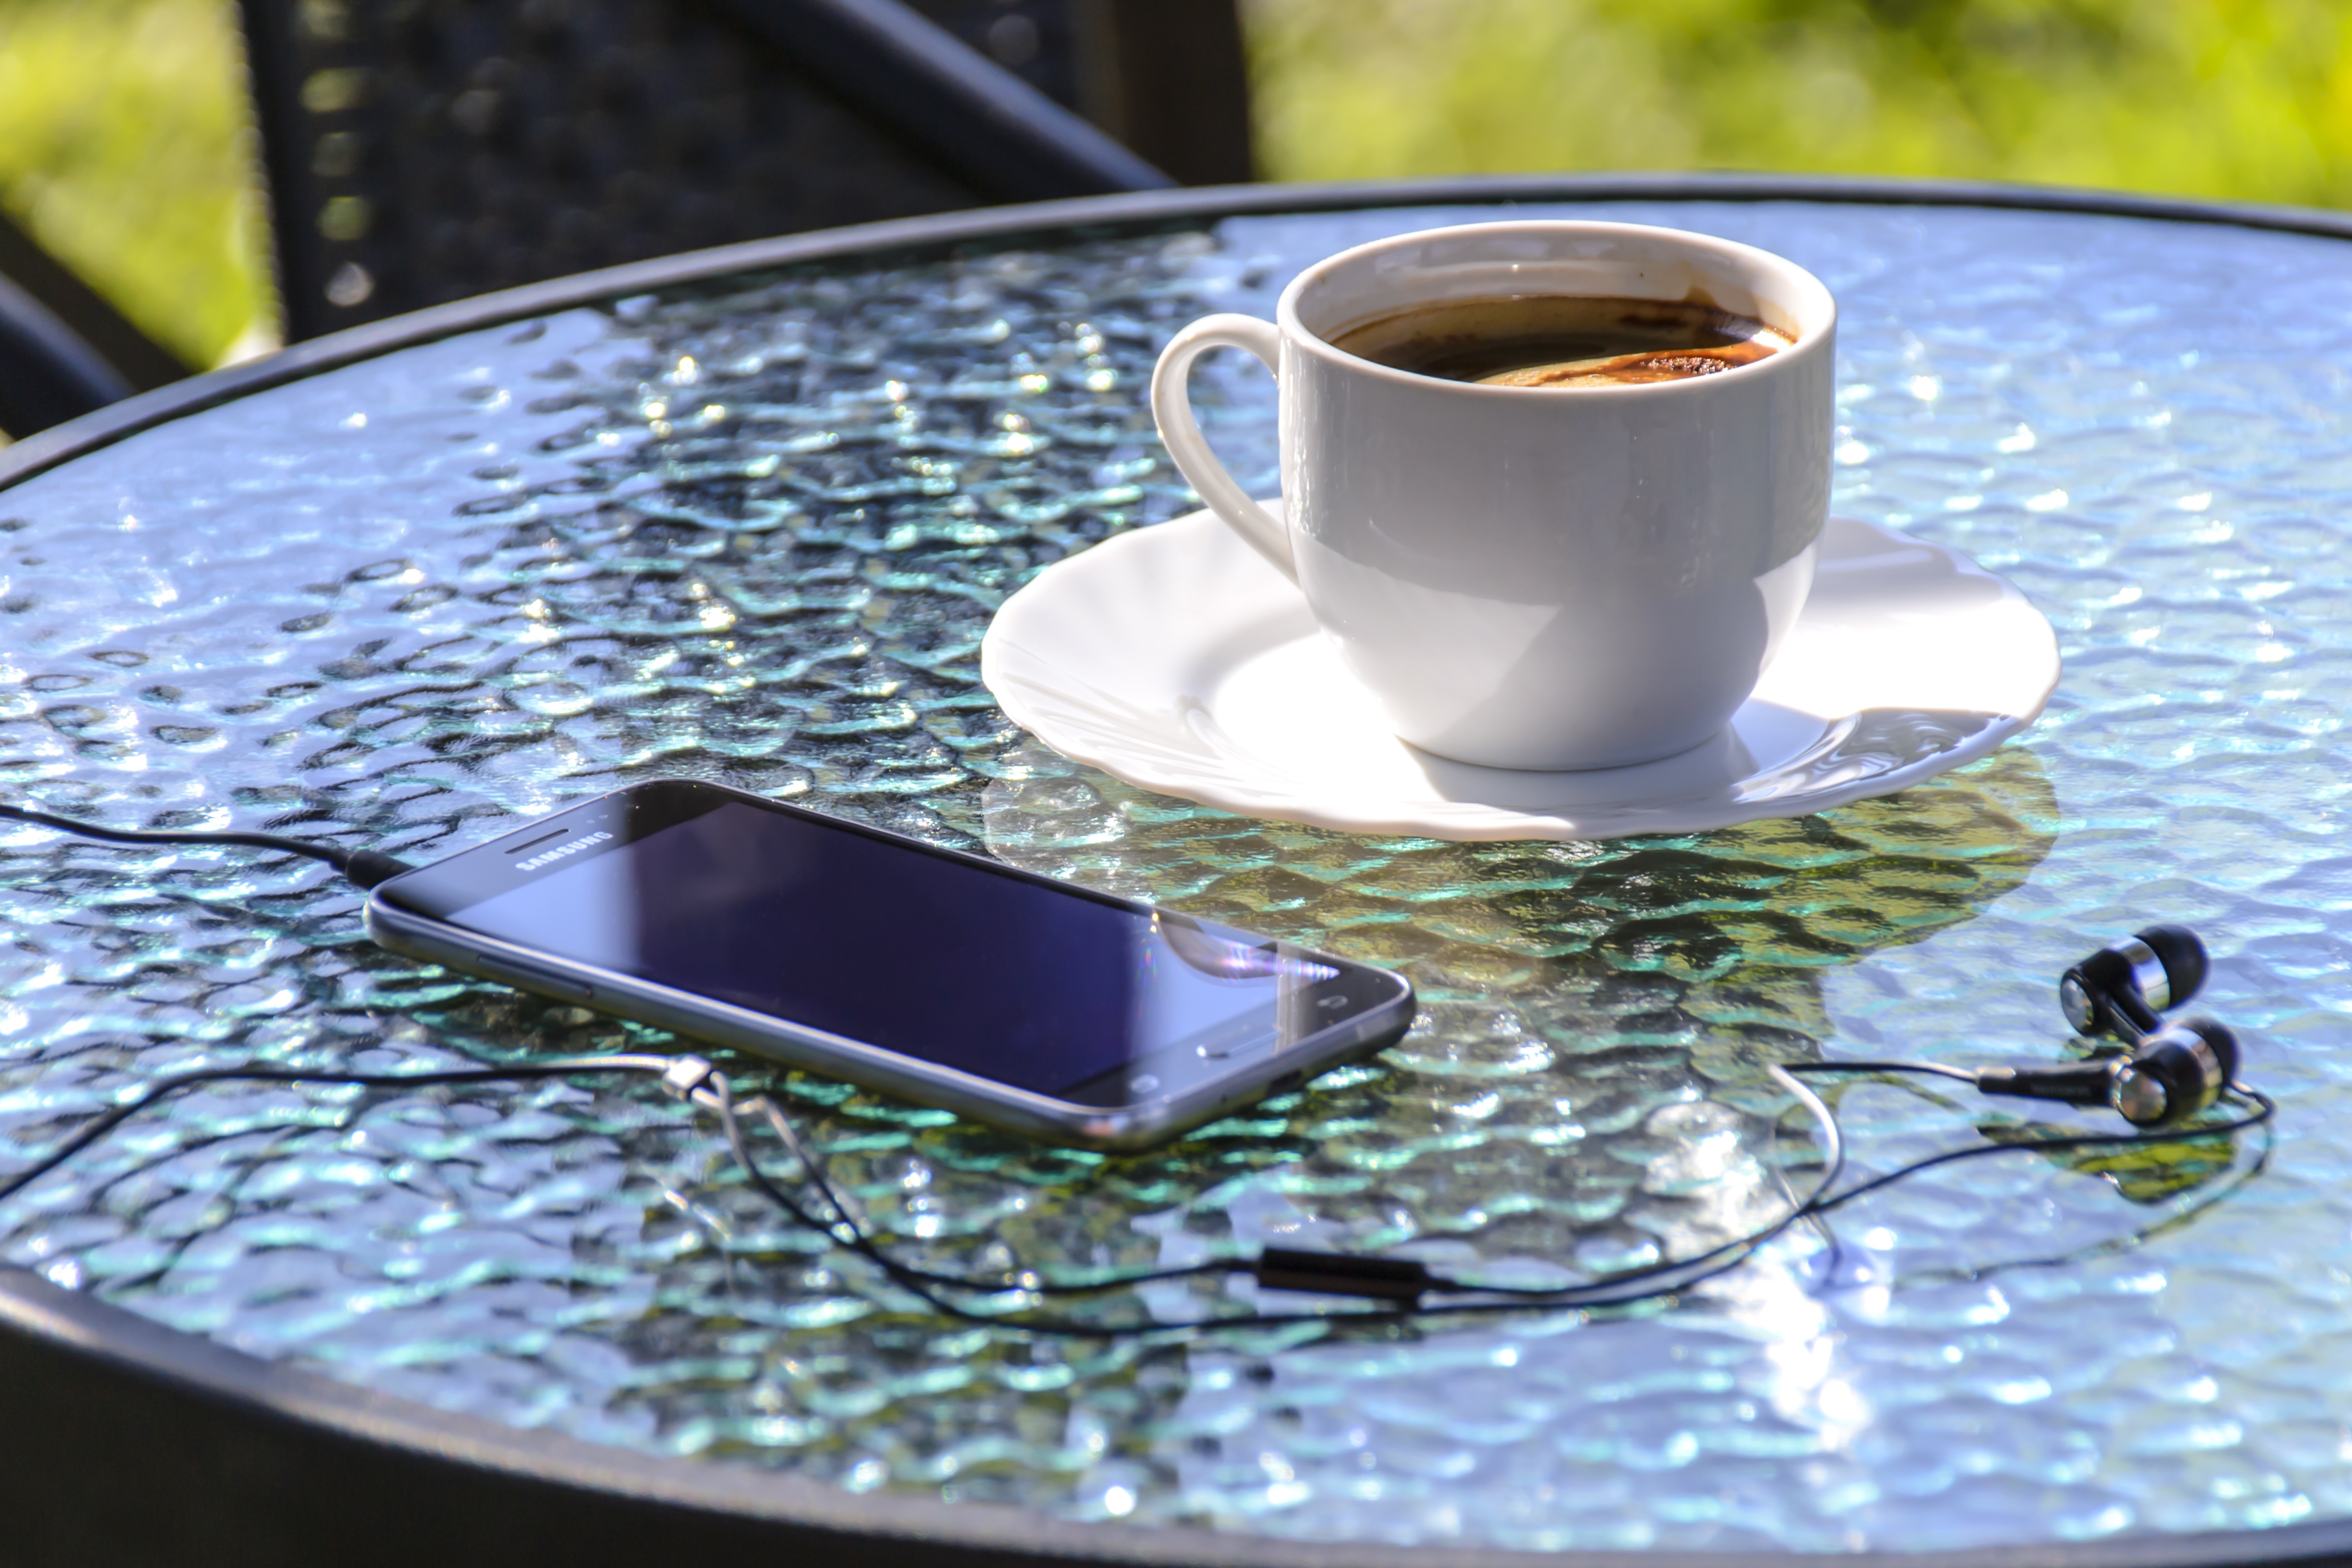
smartphone, coffee, music, house, cup, food, phone, glow, drink, rest, galaxy, garden, relaxation, samsung, headphones, the sun, vacations, hobby, while for yourself, after work, energy boost